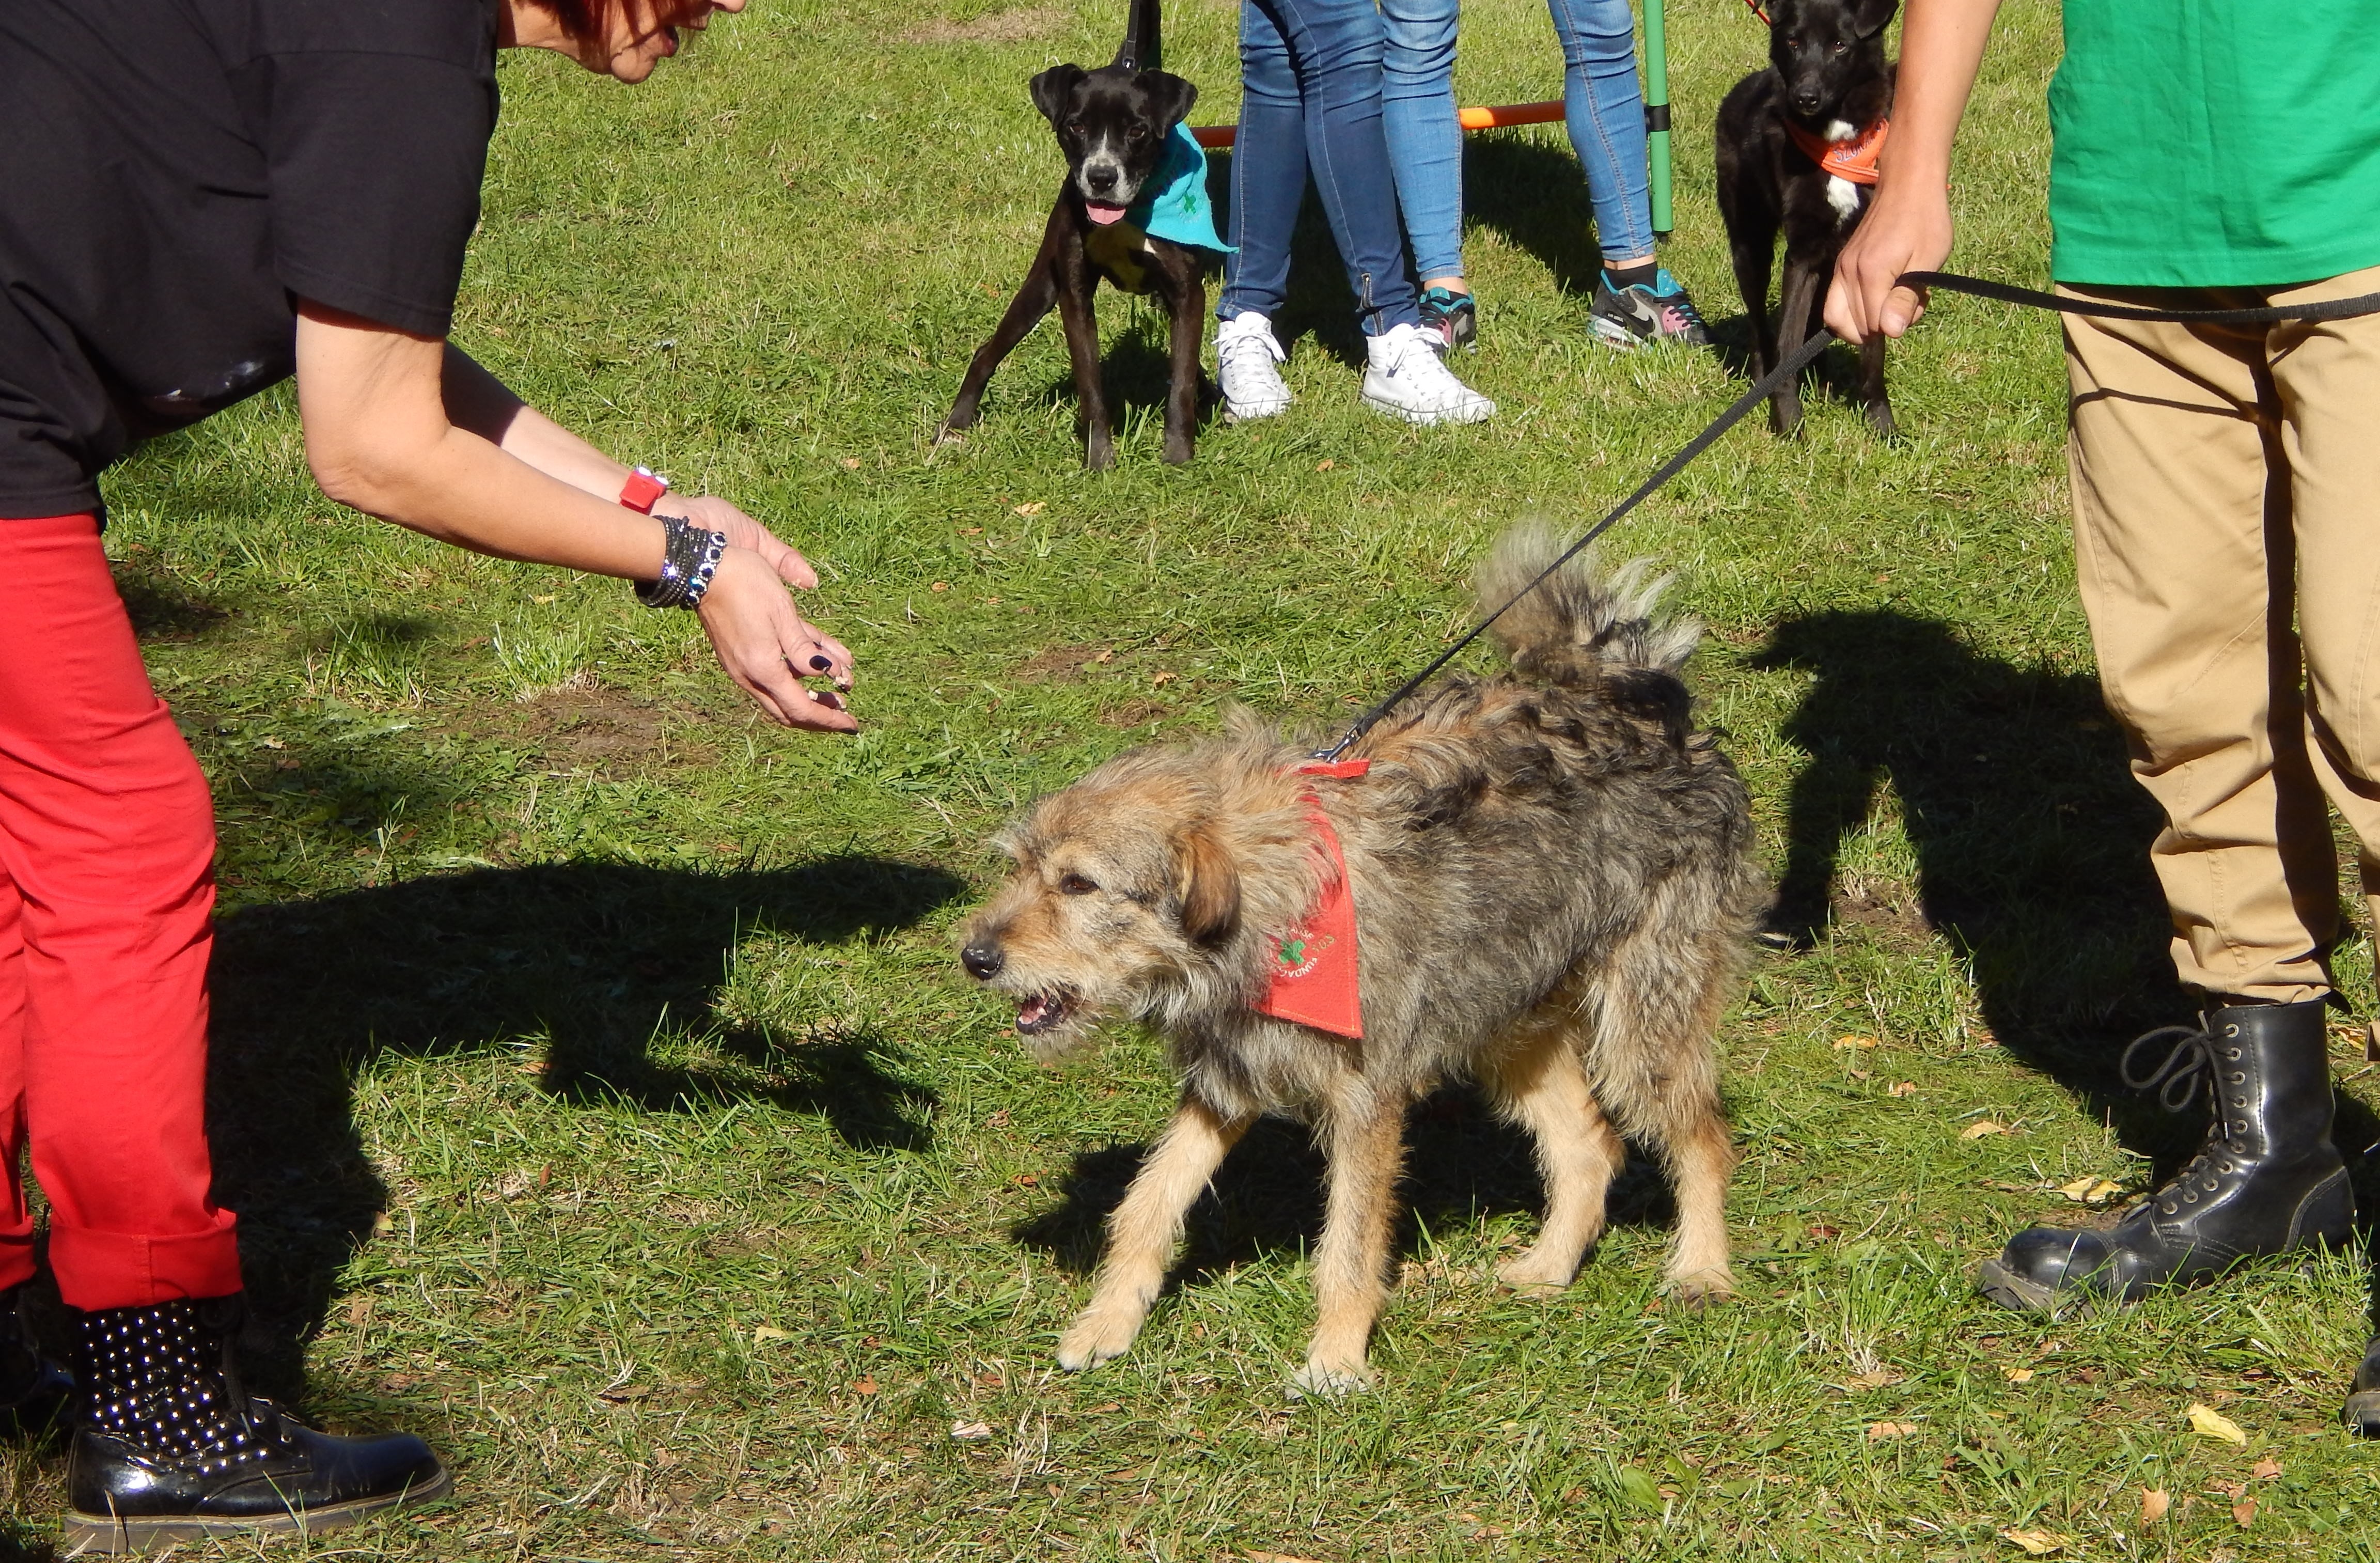
dog, pet, mammal, parade, fun, doggy, spacer, dog walking, dog like mammal, dog breed group, conformation show, show dogs